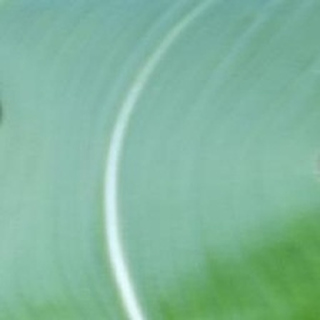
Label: healthy_corn